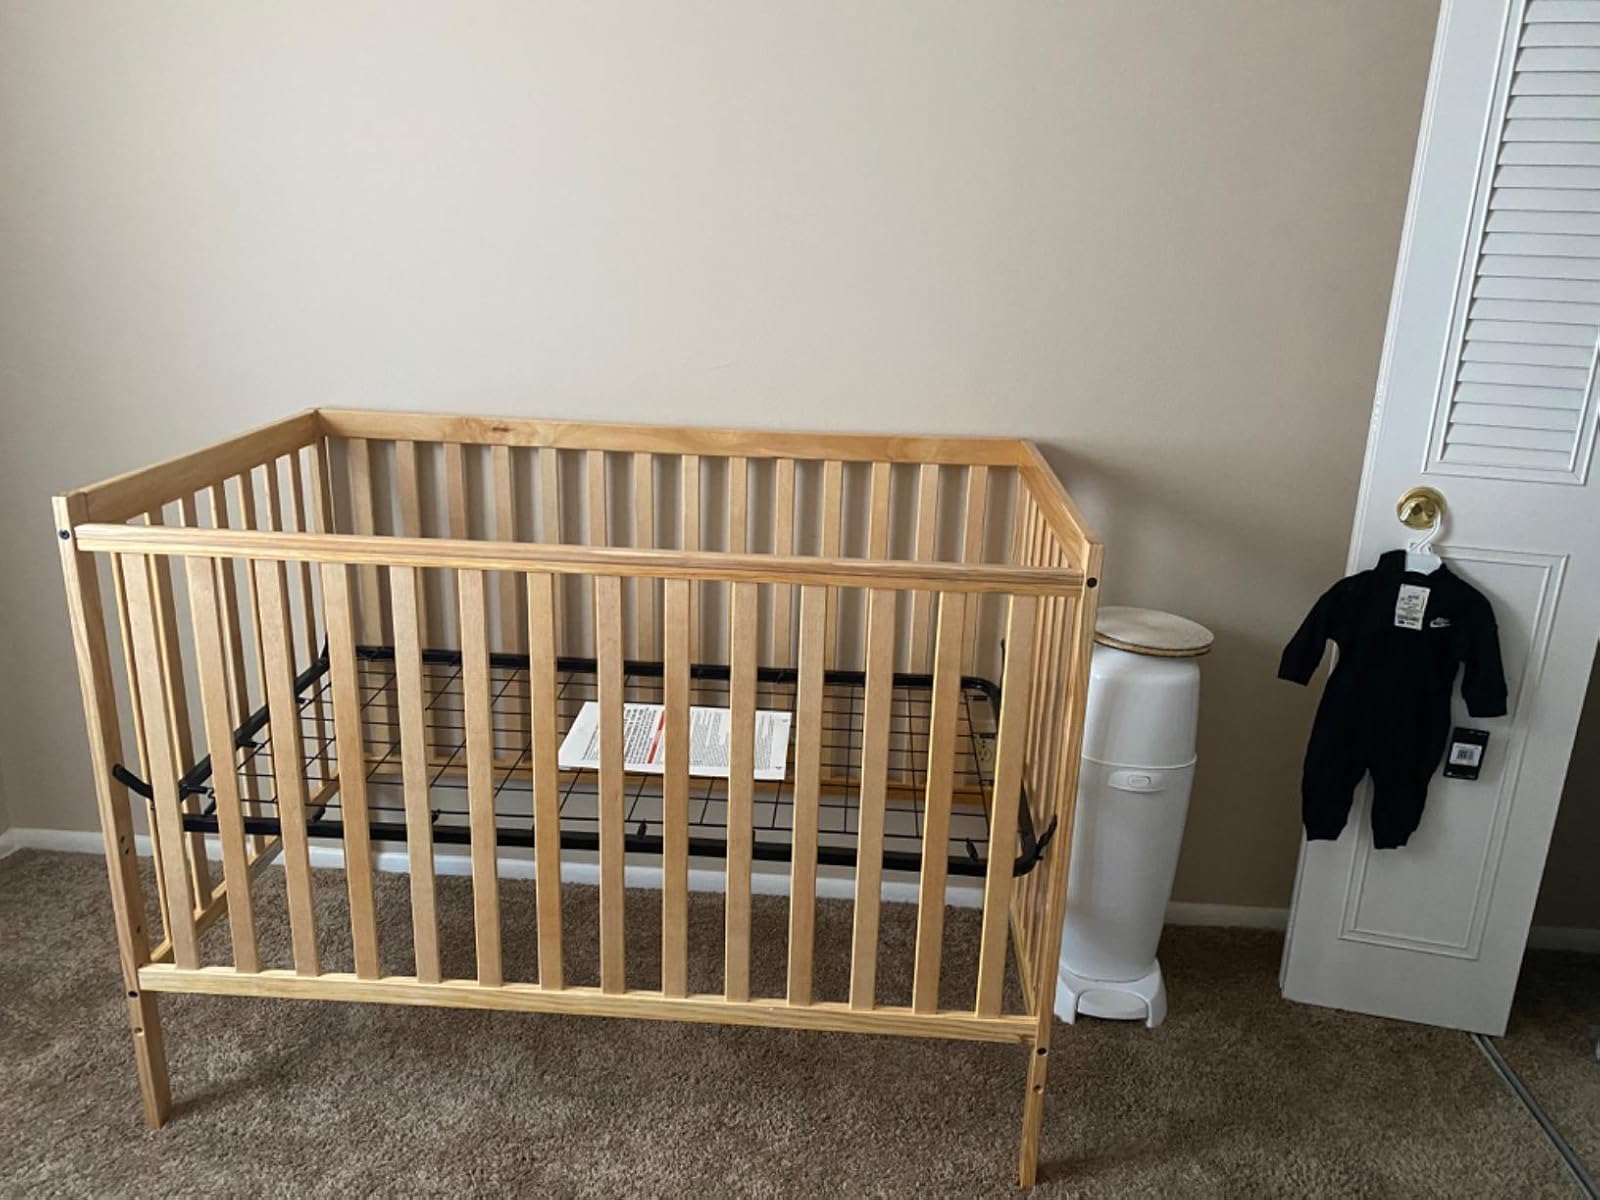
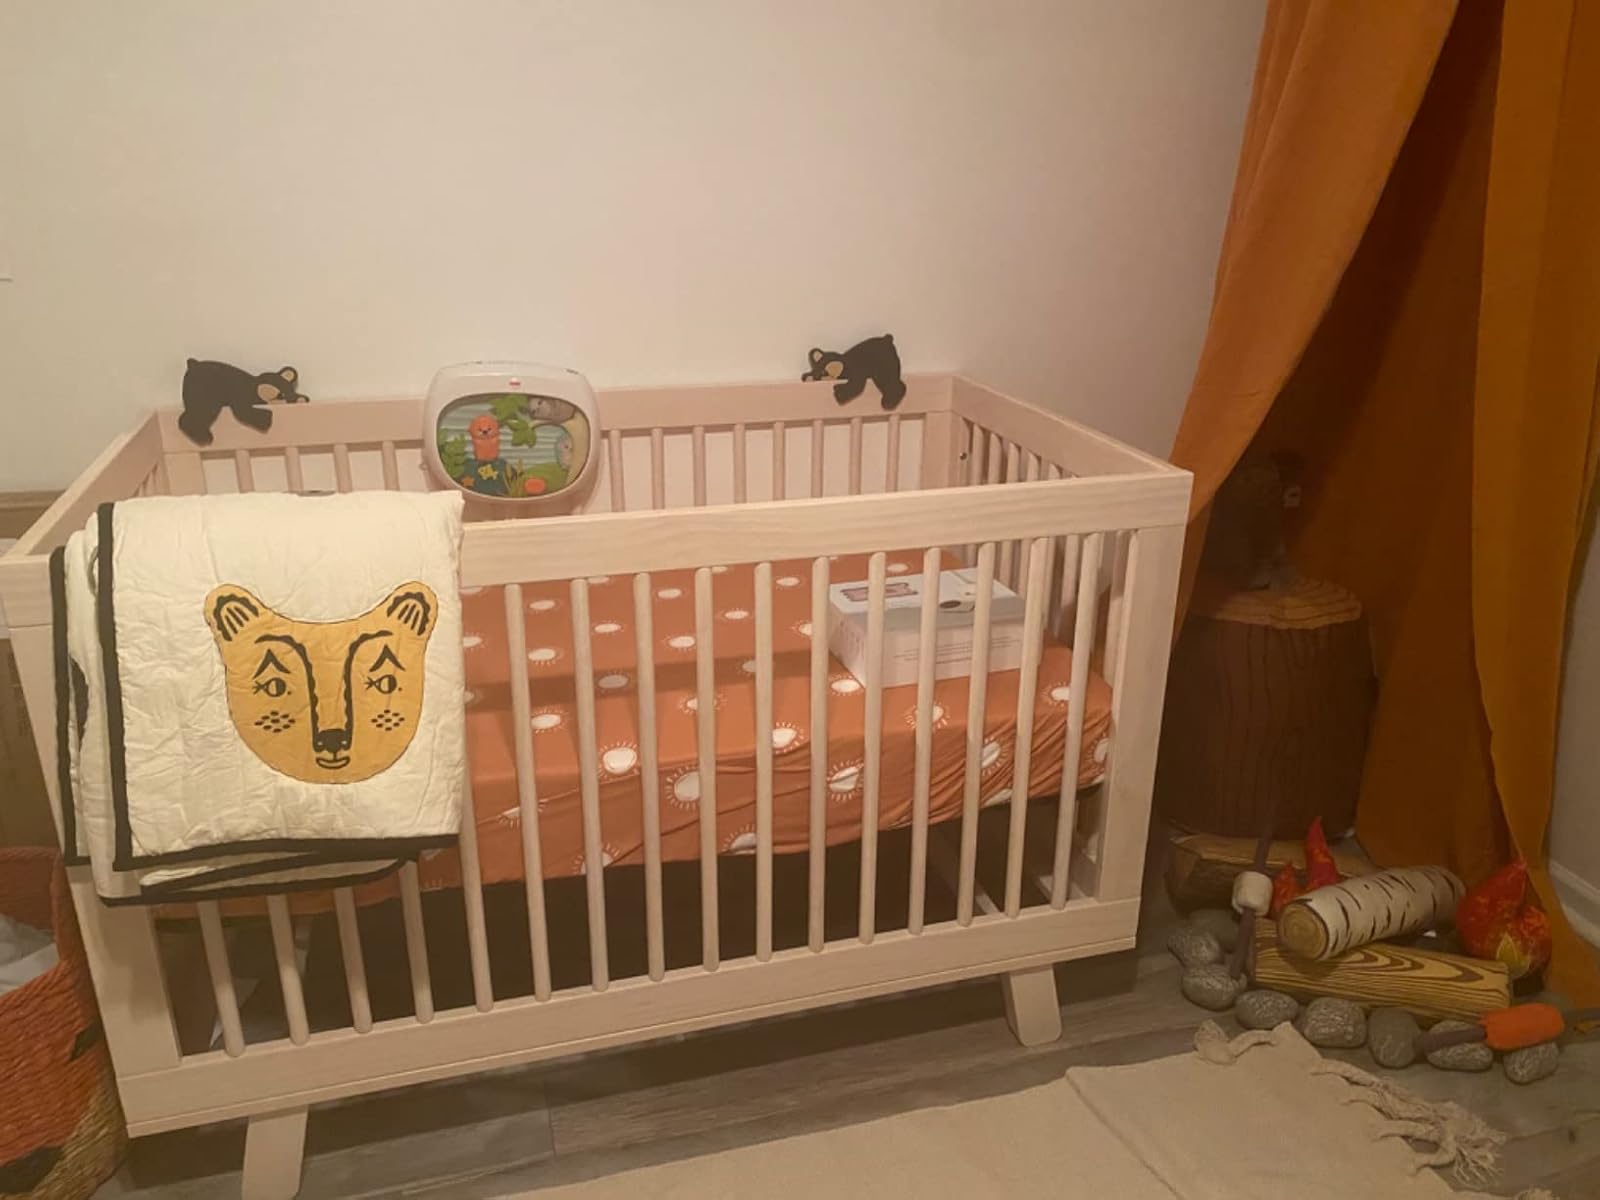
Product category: products_crib
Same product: no